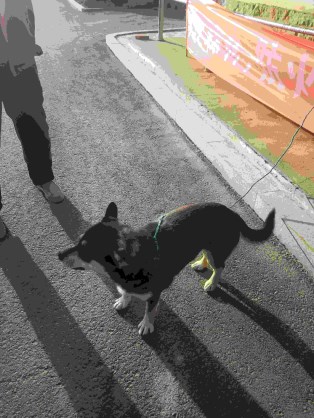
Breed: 3336-n000121-chinese_rural_dog